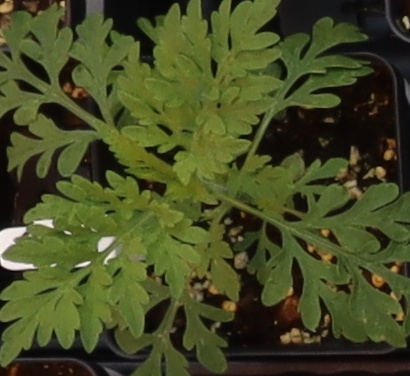
Label: Ragweed